Ferrari 250 MM

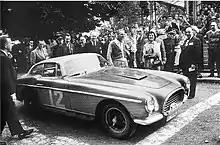
The only 250 MM Vignale-bodied berlinetta. Owned at one point by Peter Monteverdi.

The 250 MM was the second of the ubiquitous 3.0-litre Colombo-engined Ferraris. The engine was derived from the 250 S with increased power, due to a different carburettors setup. The whole car could be seen as an incremental evolution over its predecessor. Chassis numbers for the first time had "MM" in their suffix, and used an even, race car sequence.